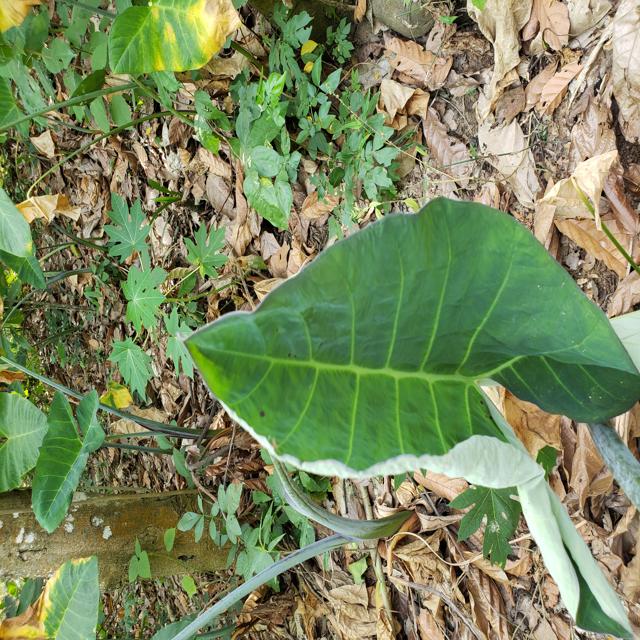
Label: Healthy